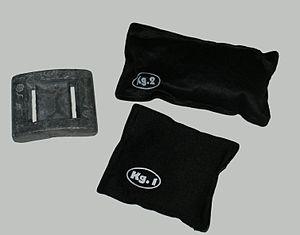
Le lest désigne les corps lourds qui servent à lester/charger un élément, dans le but de déplacer le centre de gravité ou d'augmenter la masse d'un objet.